Virginia Tech shooting

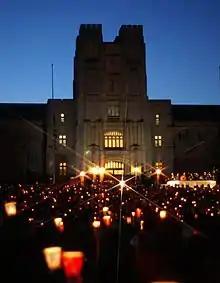
A candlelight vigil following the shooting on the Virginia Tech campus on April 17, 2007

The Virginia Tech shooting was a spree shooting that occurred on Monday, April 16, 2007, comprising two attacks on the campus of the Virginia Polytechnic Institute and State University (Virginia Tech) in Blacksburg, Virginia, United States. Seung-Hui Cho, an undergraduate student at the university, killed 32 people and wounded 17 others with two semi-automatic pistols before committing suicide. Six others were injured jumping out of windows to escape Cho.